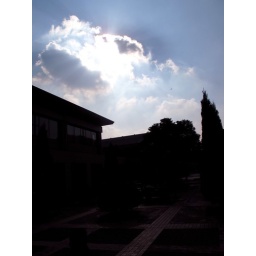
blue sky in school